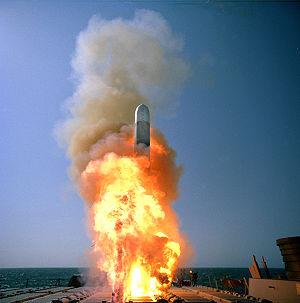
Le BGM-109 Tomahawk est un missile de croisière destiné à être équipé d'une ogive nucléaire ou conventionnelle, conçu par les États-Unis dans les années 1970. Il peut être lancé d'un bâtiment de surface, d'un sous-marin.